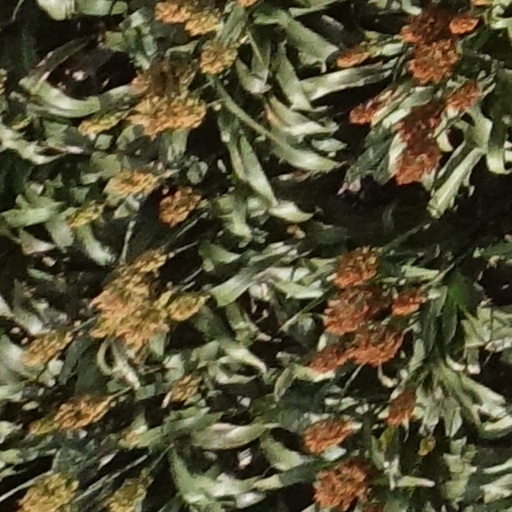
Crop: sorghum